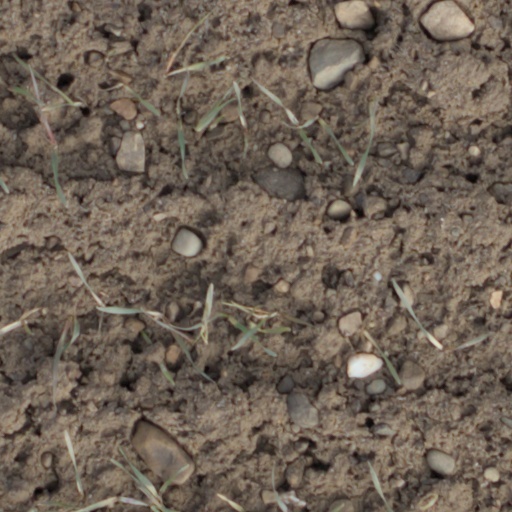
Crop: wheat